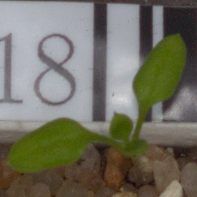
Label: common_chickweed